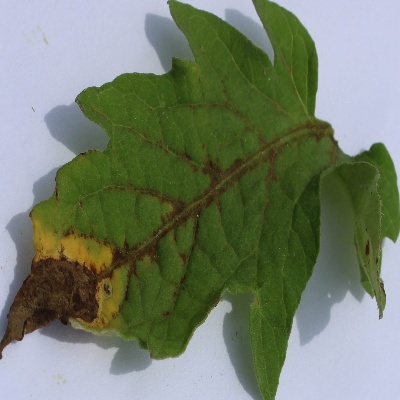
Crop: Tomato
Condition: leaf blight